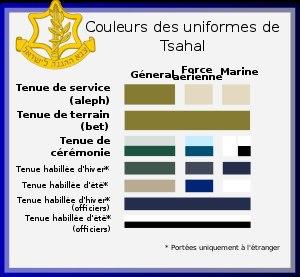
Cette page détaille les uniformes et les insignes des forces de défense de l'Etat d'Israël, en acronymes hébreux " Tsahal ", à l’exception des insignes de grade. Pour les grades, il convient de voir l'article Grades de l'armée israélienne.